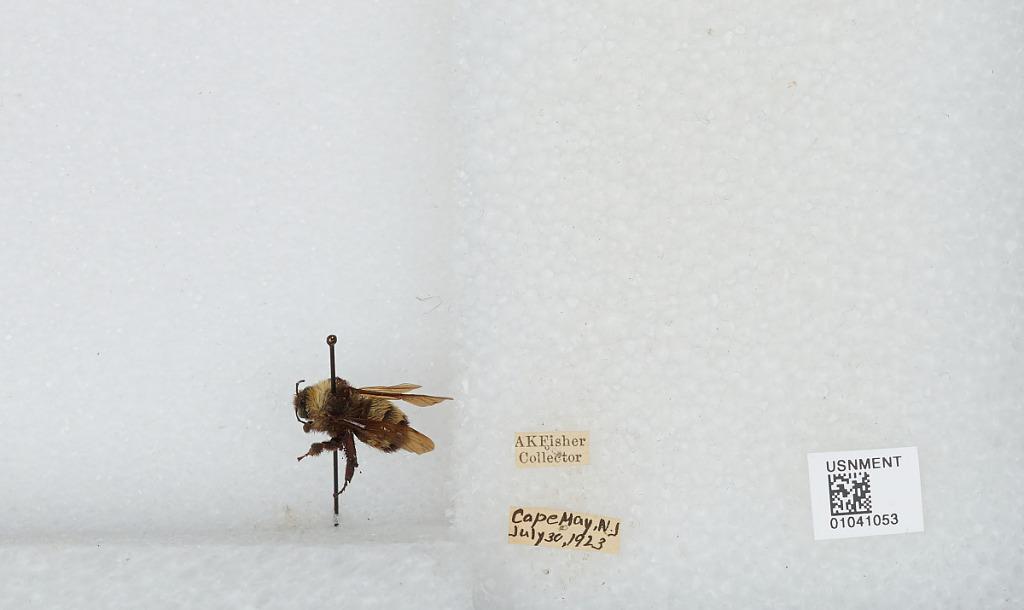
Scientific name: Bombus sp.
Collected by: A. Fisher
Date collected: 1923-7-30
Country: United States
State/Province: New Jersey
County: Cape May
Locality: Cape May
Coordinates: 38.9392, -74.9036